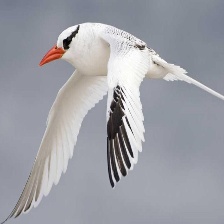
Species: RED BILLED TROPICBIRD
Scientific name: PHAETHON AETHEREU